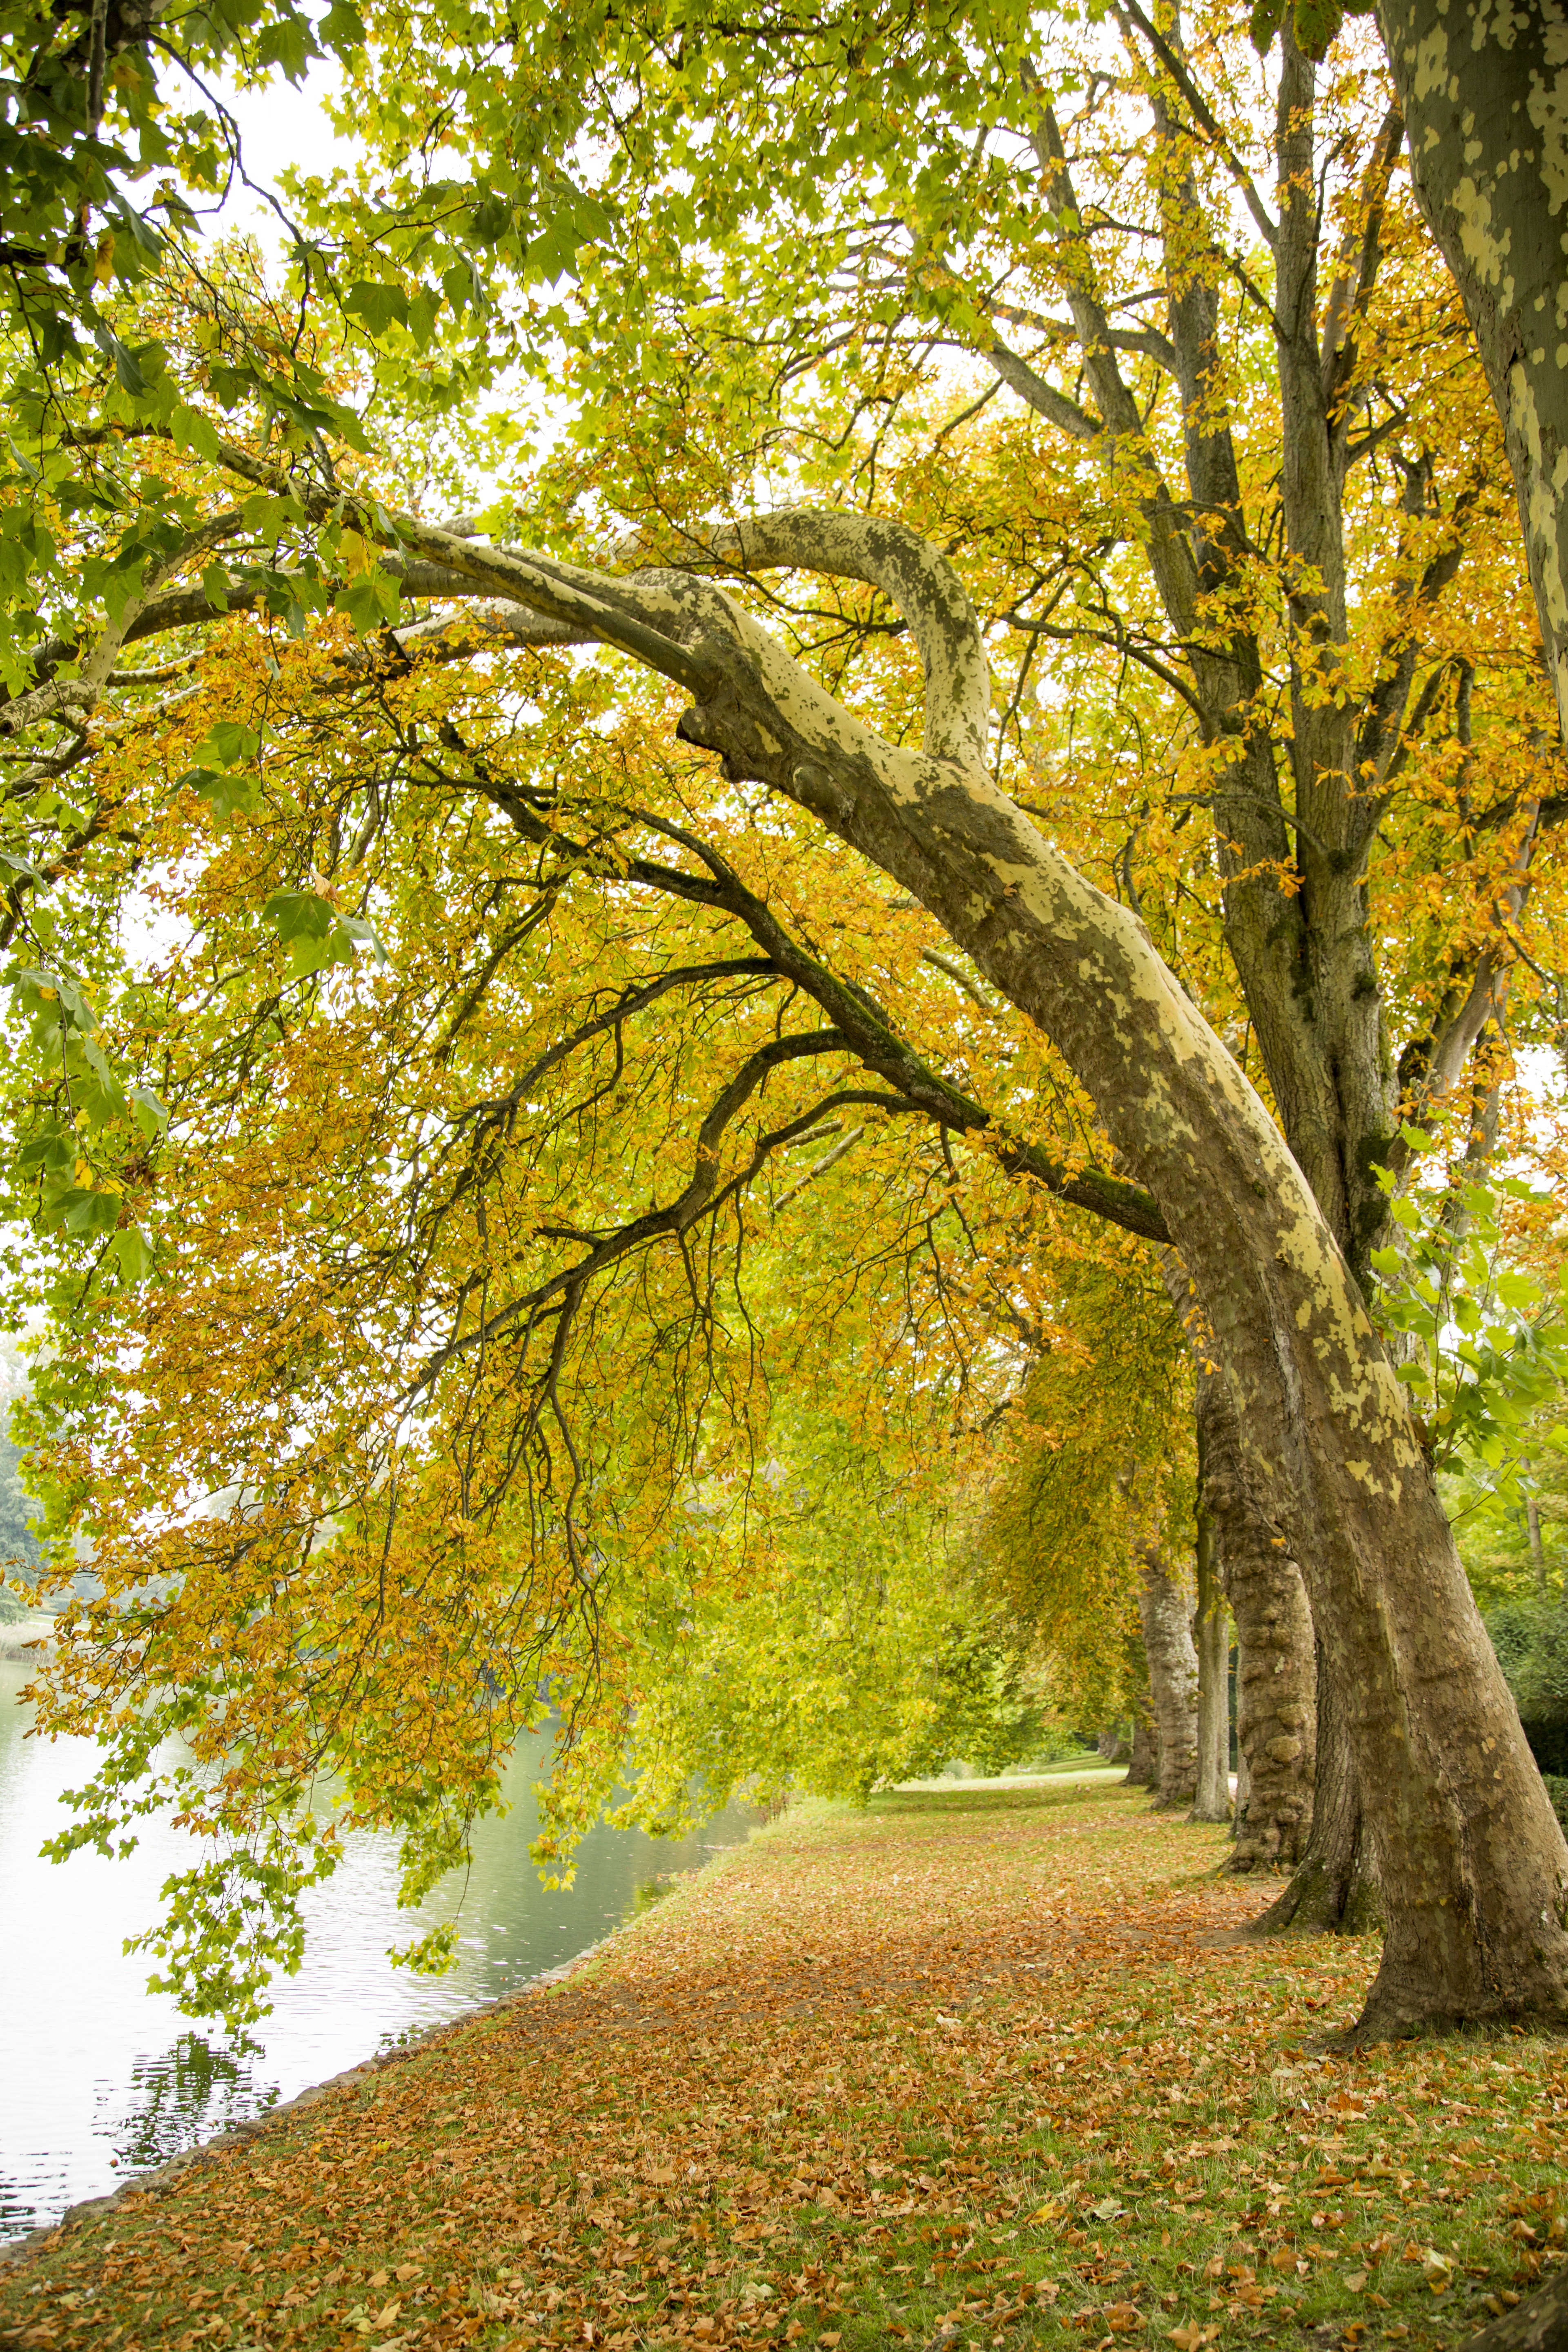
landscape, tree, forest, branch, plant, sunlight, leaf, green, autumn, botany, season, deciduous, beautiful, grove, woodland, flowering plant, maidenhair tree, falling leaf, woody plant, temperate broadleaf and mixed forest, land plant